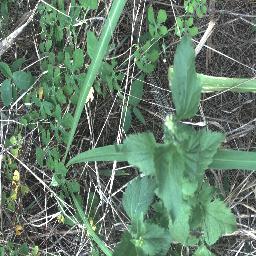
Label: siam_weed